AEC Routemaster

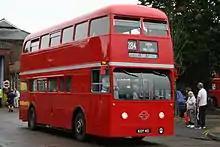
The solitary rear-engined Routemaster, now in preservation

In April 1989, in preparation for the privatisation of London bus services, London Buses was divided into 11 arm's-length business units based on different garages. Eight units inherited Routemasters: CentreWest, East London, Leaside, London Central, London General, London Northern, London United and South London. During this time, following the failure and premature withdrawal of heralded replacement vehicle classes such as the Daimler Fleetlines, the Routemasters that had not yet been disposed of saw their lives extended for use until privatisation. Where new route tenders called for Routemaster operation, these were leased from London Buses.